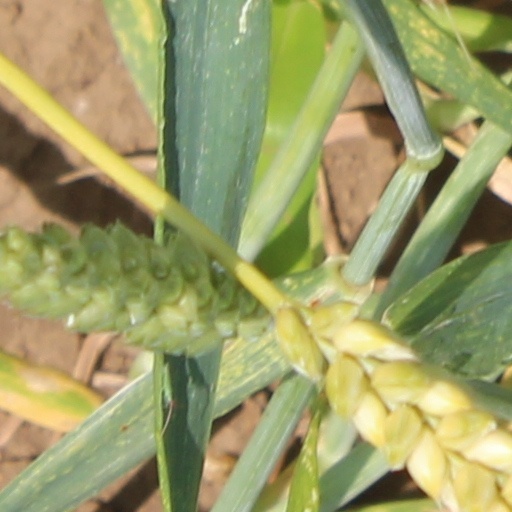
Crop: wheat